Climate change mitigation

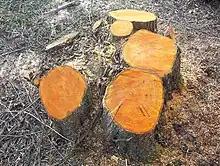
Helping existing roots and tree stumps regrow even in long deforested areas is argued to be more efficient than planting trees. Lack of legal ownership to trees by locals is the biggest obstacle preventing regrowth.

The Stern Review on the economics of climate change stated in 2007 that curbing deforestation was a highly cost-effective way of reducing greenhouse gas emissions. About 95% of deforestation occurs in the tropics, where clearing of land for agriculture is one of the main causes. One forest conservation strategy is to transfer rights over land from public ownership to its indigenous inhabitants. Land concessions often go to powerful extractive companies. Conservation strategies that exclude and even evict humans, called fortress conservation, often lead to more exploitation of the land. This is because the native inhabitants turn to work for extractive companies to survive.